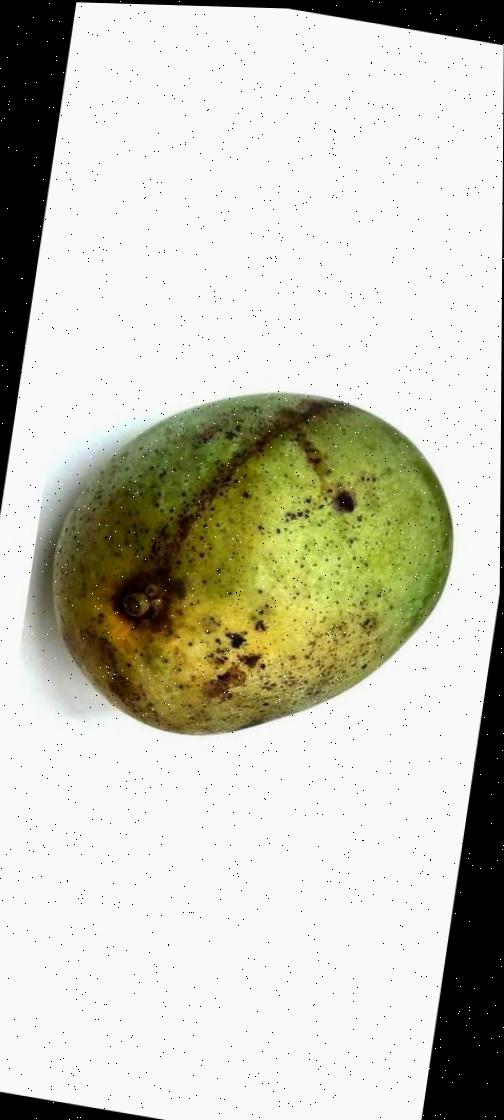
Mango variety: Fazli Shurmai